Cartorhynchus

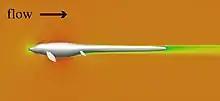
Flow velocity simulation; cool colours denote slower flow

"Cartorhynchus" had poorly-ossified limbs in spite of its well-ossified skull and vertebrae. However, Motani and colleagues suggested in 2014 that it was still an adult because many early-diverging members of marine reptile lineages have poorly-ossified limbs through paedomorphosis (the retention of immature traits into adulthood), although they did not completely reject the possibility that it was a juvenile due to the existence of only one specimen.